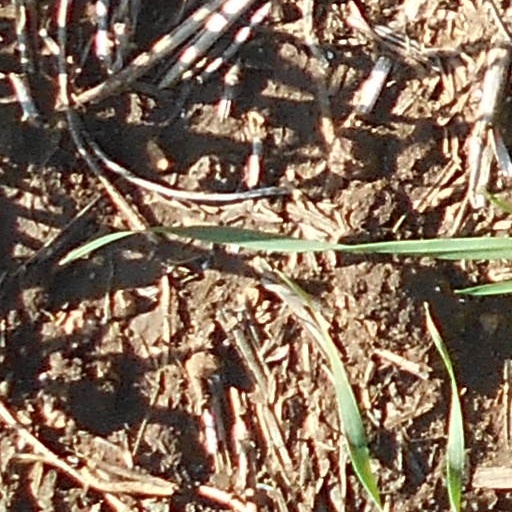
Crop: wheat